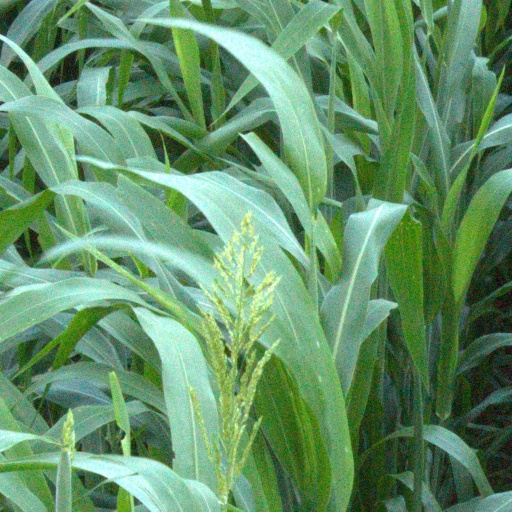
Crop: sorghum